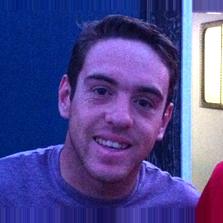
Age: 19